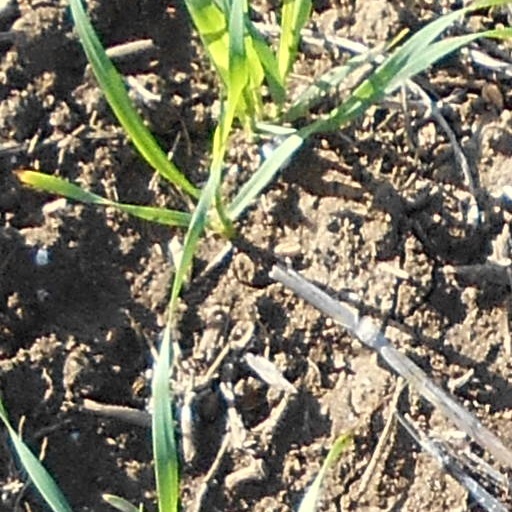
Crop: wheat